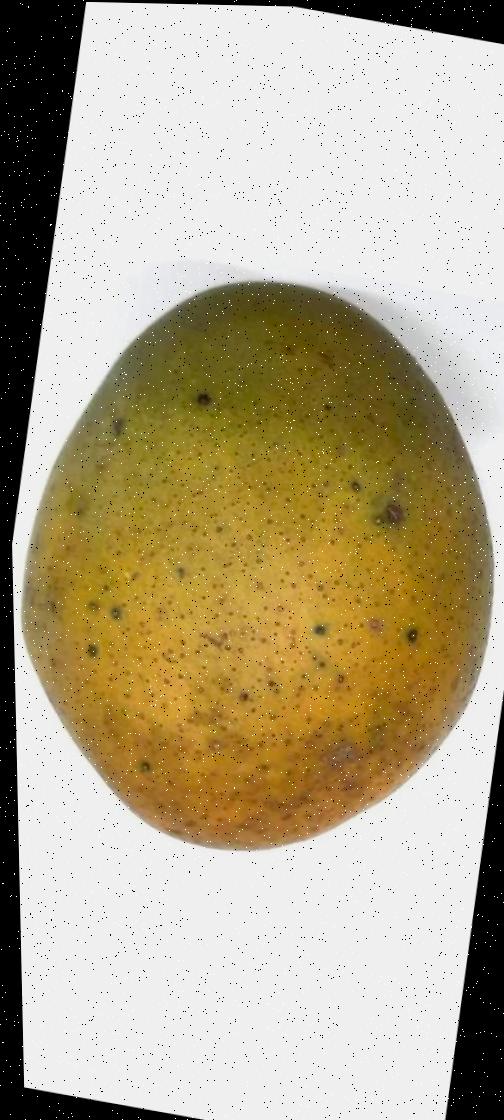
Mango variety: Himsagor